Gordon County, Queensland

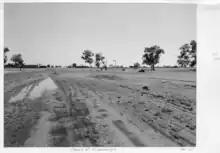
Queensland_State_Archives_5291_Town_of_Eromanga_January_1955 Gordon County

Gordon County is a cadastral division of Queensland, Australia and a county of the South Gregory District of remote western Queensland. The county is divided into civil parishes.